Johanna Matintalo

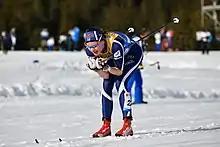
Matintalo in 2019

Johanna Katariina Matintalo (born 11 December 1996) is a Finnish cross-country skier and former track and field athlete. She set Finnish age group records as a middle-distance runner and was national champion in the women's 800 metres in 2013, but injuries and stagnating results led her to concentrate on skiing. As a skier, she won silver in the women's skiathlon at the 2017 World U23 Championships and has represented Finland in the 2017, 2019 and 2021 World Championships as well as the 2018 Winter Olympics in cross-country skiing, winning her first and to date, only medal in the 4 × 5 kilometre relay in the 2021 World Championships in Oberstdorf.